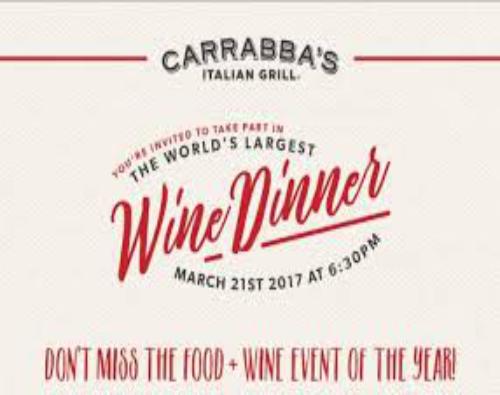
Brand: Carrabba's Italian Grill
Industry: Food